FC Andorra

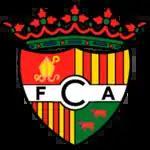
Traditional crest, used until 2021

FC Andorra's traditional crest, first used in 1948, used the colours and icons of the country of Andorra. It represented the coat of arms of Andorra with some minor variations, featuring the arms of both the Bishop of Urgell and Count of Foix - the two historical Co-Princes of Andorra - along with the arms of the Viscounts of Béarn and Catalonia, two neighbouring territories that Andorra has historically been reliant upon. The traditional crest was updated and amended on several occasions though keeping a very similar and familiar appearance. On 7 July 2021, the club announced a change in its brand image, replacing the traditional crest with the current logo featuring a new round crest in blue with a white pattern representing the name of the club, the country and the mountains characterising the nation. In addition, these elements are encircled by the colours of the Andorran flag.